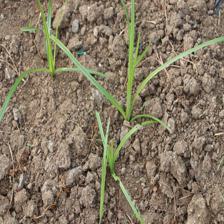
Label: Grass